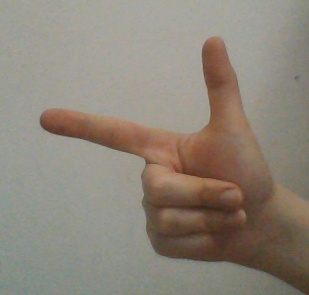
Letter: yaa